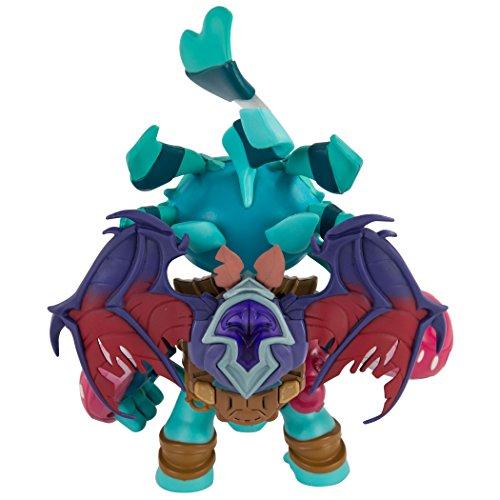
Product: Lightseeker Flight Pack Grimglider
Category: Toys & Games | Games & Accessories | Handheld Games
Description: All flight packs are compatible with all Lightseekers heroes and include unique abilities.
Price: $9.38
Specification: ProductDimensions:8x2x6inches|ItemWeight:4ounces|ShippingWeight:4.2ounces(Viewshippingratesandpolicies)|DomesticShipping:ItemcanbeshippedwithinU.S.|InternationalShipping:ThisitemcanbeshippedtoselectcountriesoutsideoftheU.S.LearnMore|ASIN:B01N3C0Y92|Itemmodelnumber:L71302|Manufacturerrecommendedage:8-14years